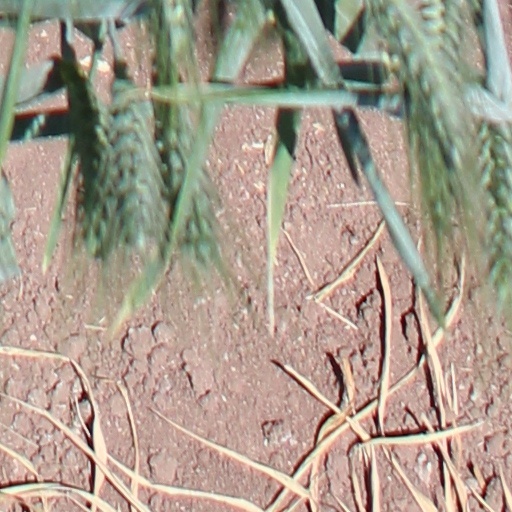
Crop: wheat